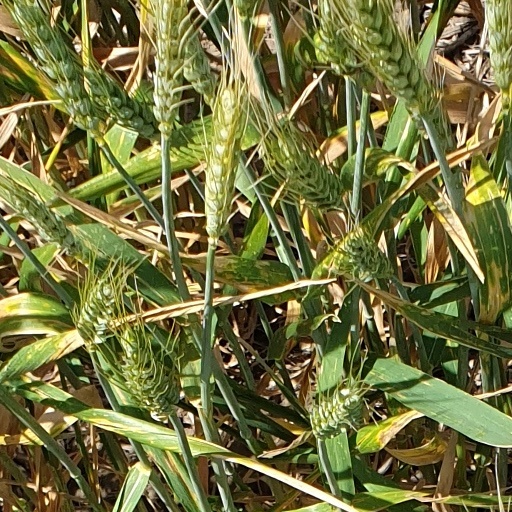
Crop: wheat